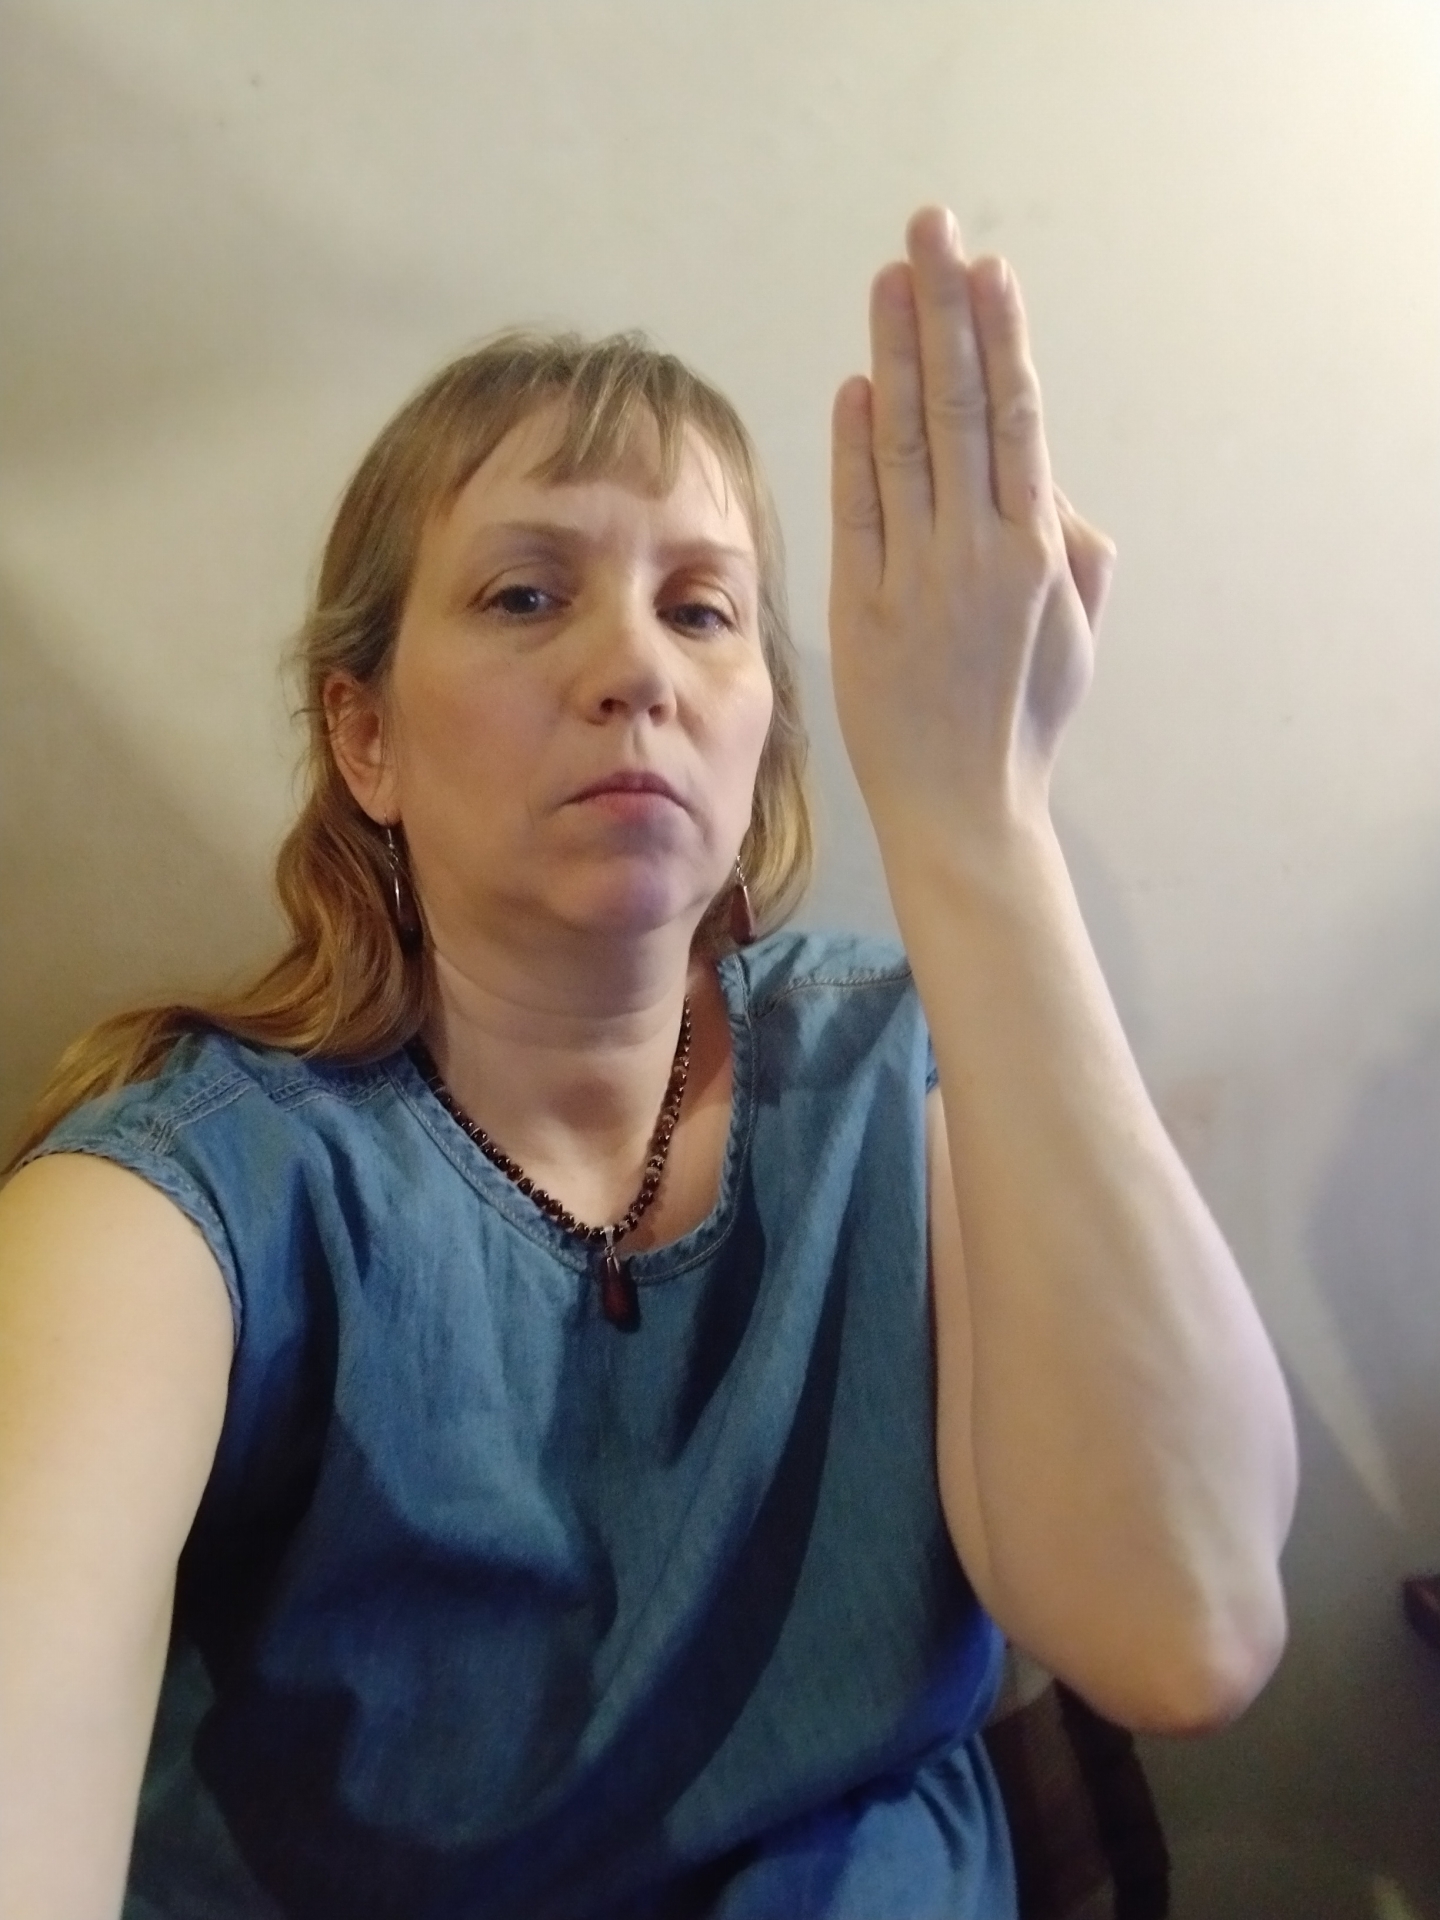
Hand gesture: stop_inverted